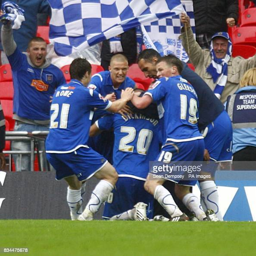
football player celebrates scoring his sides third goal of the game with his teammates